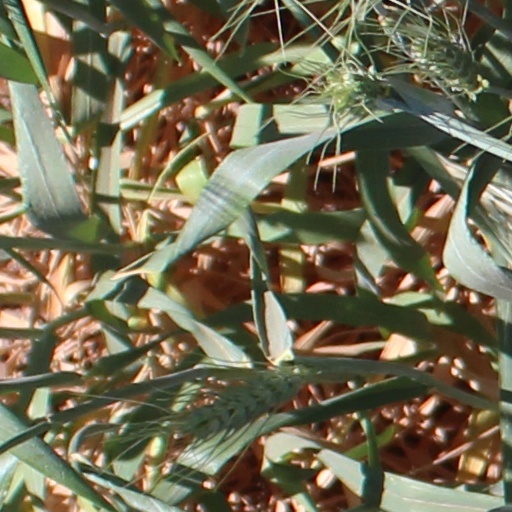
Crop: wheat